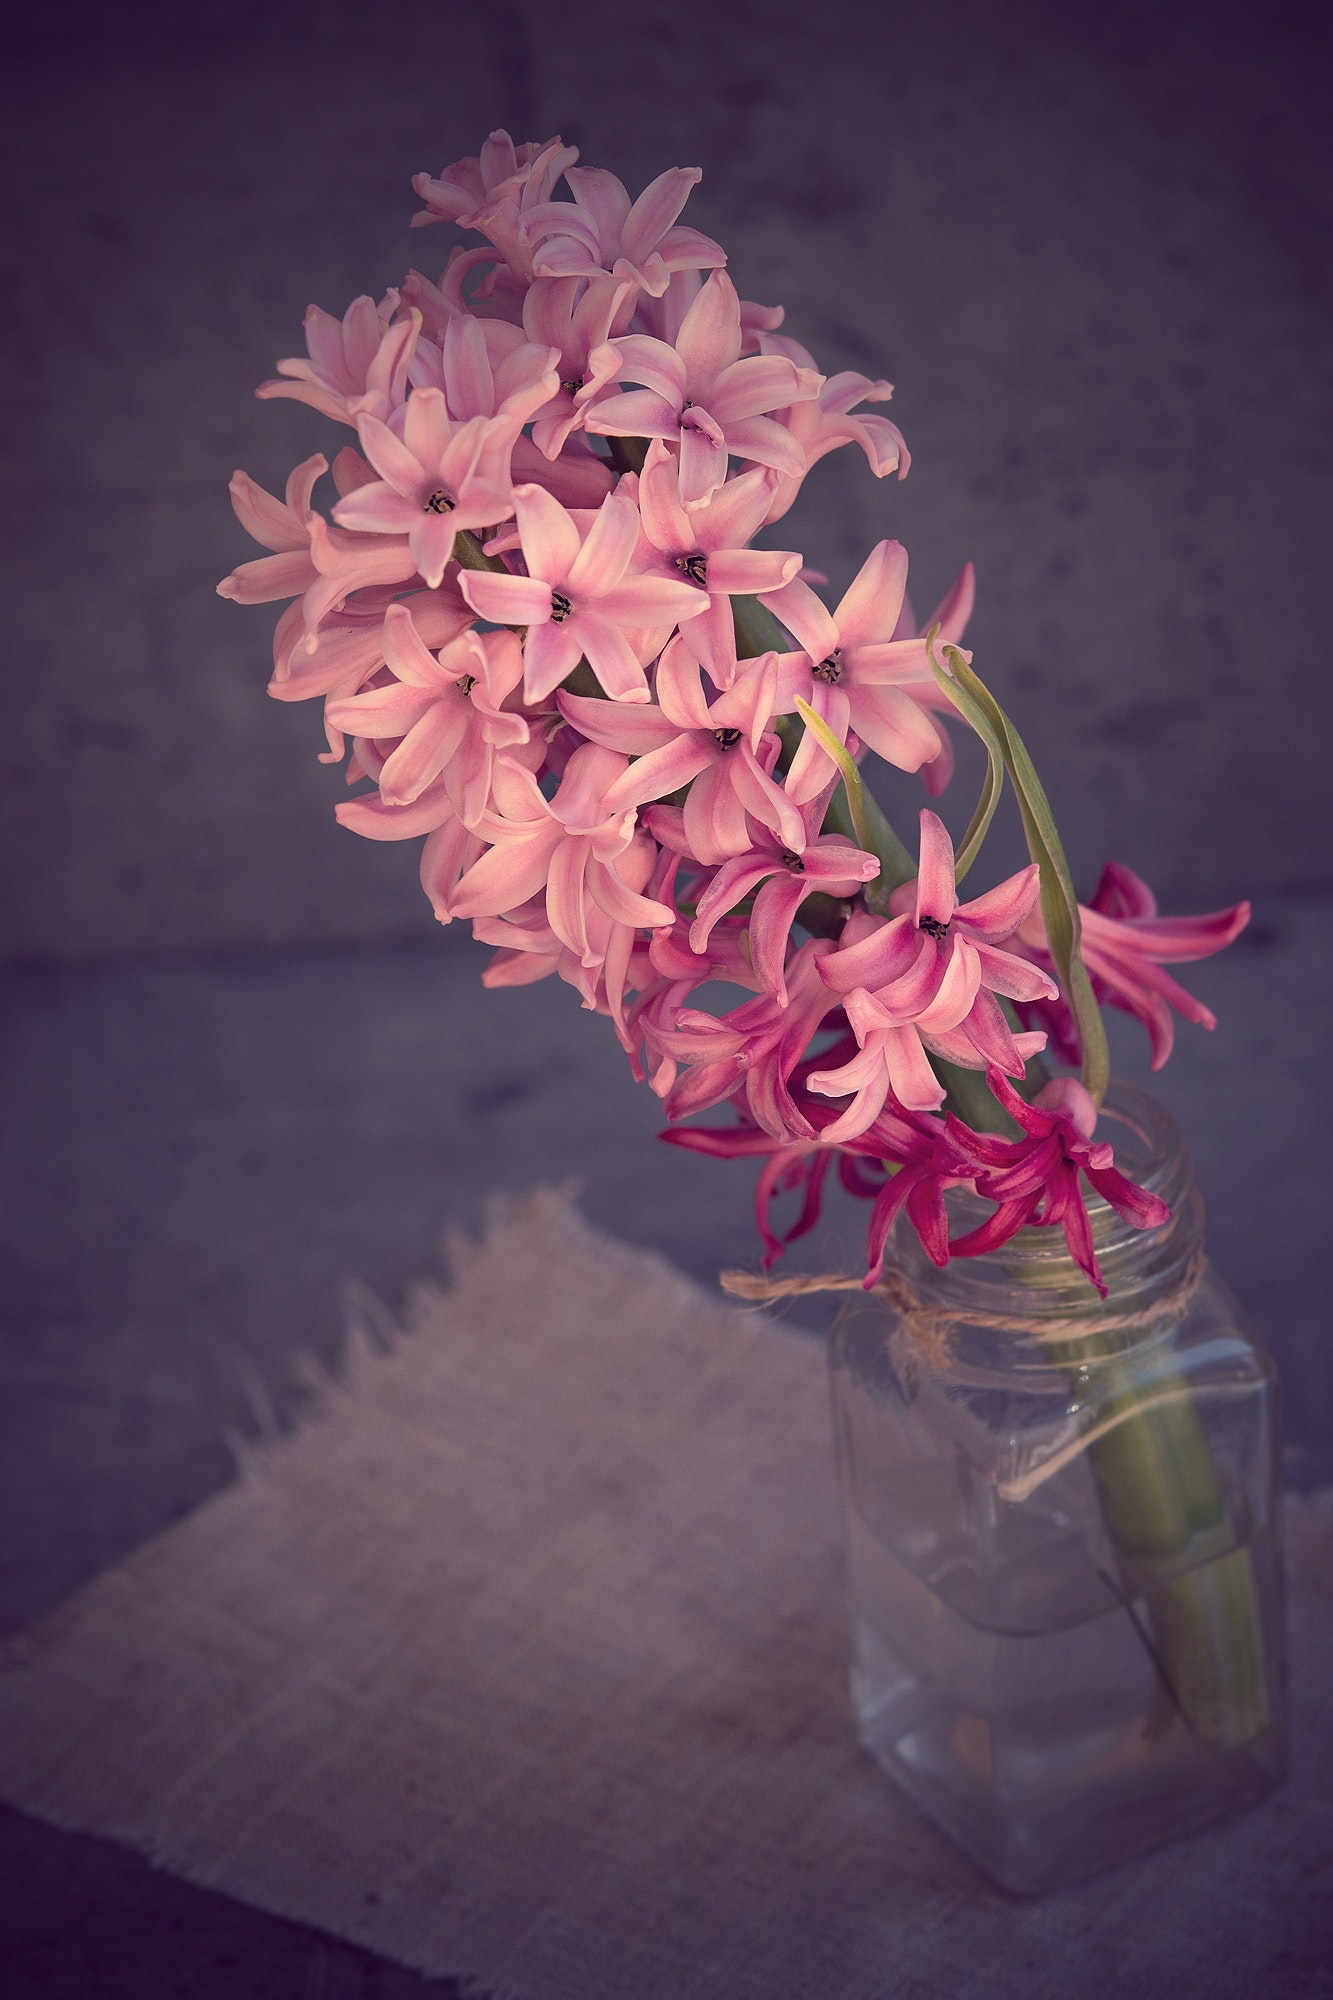
flower, pink, cut flowers, hyacinth, lilac, purple, plant, still life photography, violet, flowering plant, floral design, petal, spring, floristry, still life, flower arranging, magenta, dendrobium, plant stem, orchid, bouquet